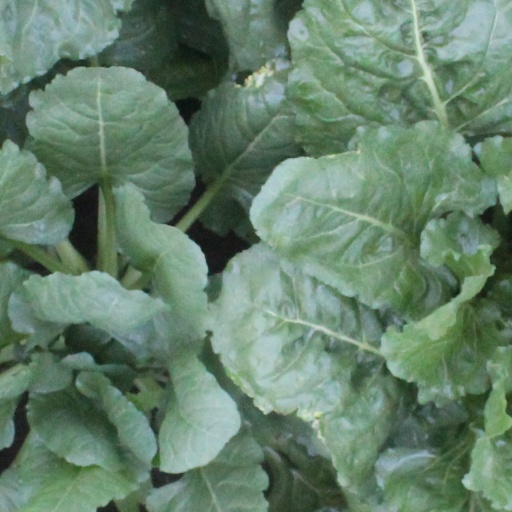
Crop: sugar beet